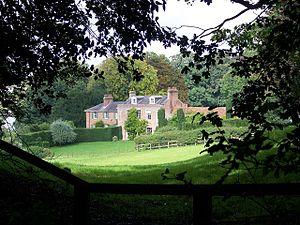
Whitsbury est un village situé dans le district de New Forest et le comté du Hampshire, en Angleterre.